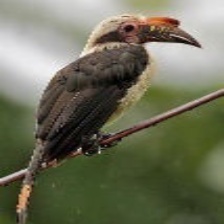
Species: VISAYAN HORNBILL
Scientific name: PENELOPIDES PANINI
ImageNet parent category: hornbill